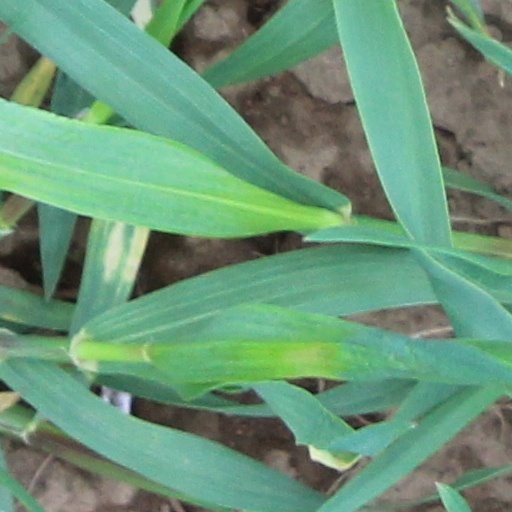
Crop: wheat